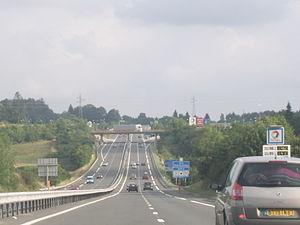
En France, l’autoroute A20 est appelée « L’Occitane ». Elle traverse trois régions : Centre-Val de Loire, Nouvelle-Aquitaine et Occitanie. L'autoroute relie Vierzon dans le département du Cher, à Montauban dans le département de Tarn-et-Garonne, via Limoges dans la Haute-Vienne. Elle constitue ainsi un maillon essentiel de l'axe autoroutier reliant Paris à Toulouse.